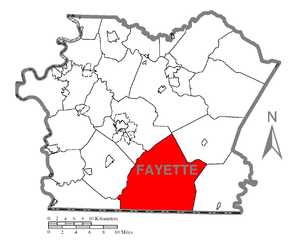
Wharton Township est un township situé au sud du comté de Fayette, en Pennsylvanie, aux États-Unis. En 2010, il comptait une population de 3 575 habitants.